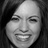
Emotion: happy